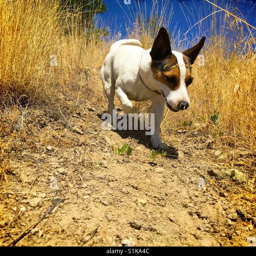
dog running down a hill amongst yellow grass on a blue sky hot summer day .